Wisła Głębce railway station

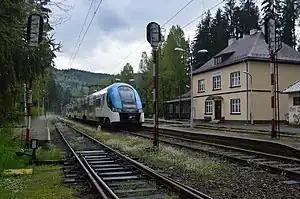

Wisła Głębce railway station is a railway station in Wisła, Poland. Opened on 11 September 1933, it is the terminus of the Goleszów-Wisła Głębce Line. The waiting room and ticket offices were closed in February 2010.